Les Sans Culottes

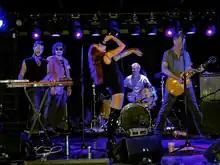
Les Sans Culottes, 2018

In 2005, the band's guitarist and drummer attempted to start another French language band with some former members and others and to call themselves "Les Sans Culottes". The original group brought a trademark infringement claim in Federal Court in Manhattan which resulted in a court order barring the new group from using the name of the original group. In 2013, Les Sans Culottes singer, Clermont Ferrand, recounted the legal battle surrounding the Les Sans Culottes band name.